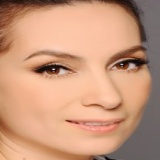
ca sĩ Phi Nhung